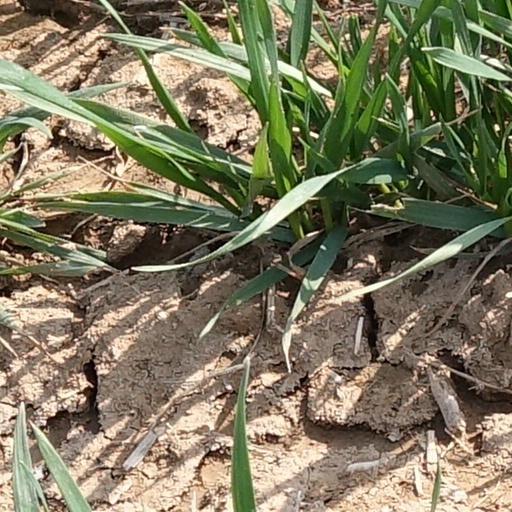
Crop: wheat